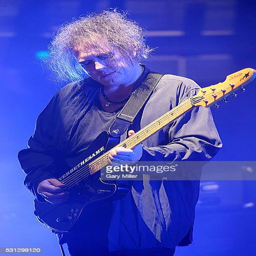
artist of artist performs in concert